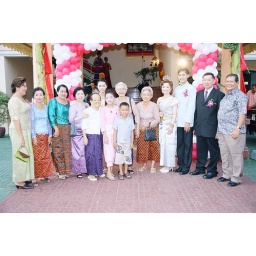
Especially the cute girl in the front